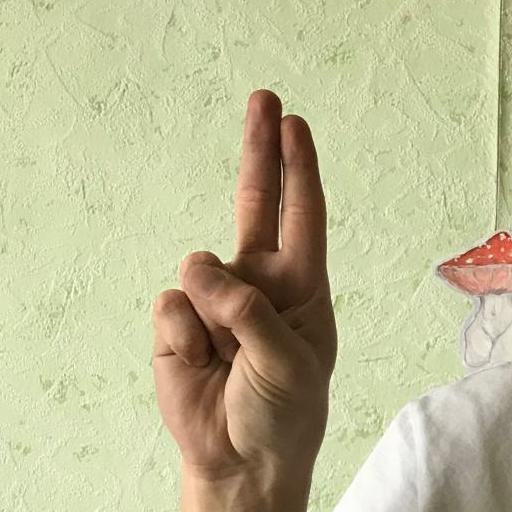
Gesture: two_up